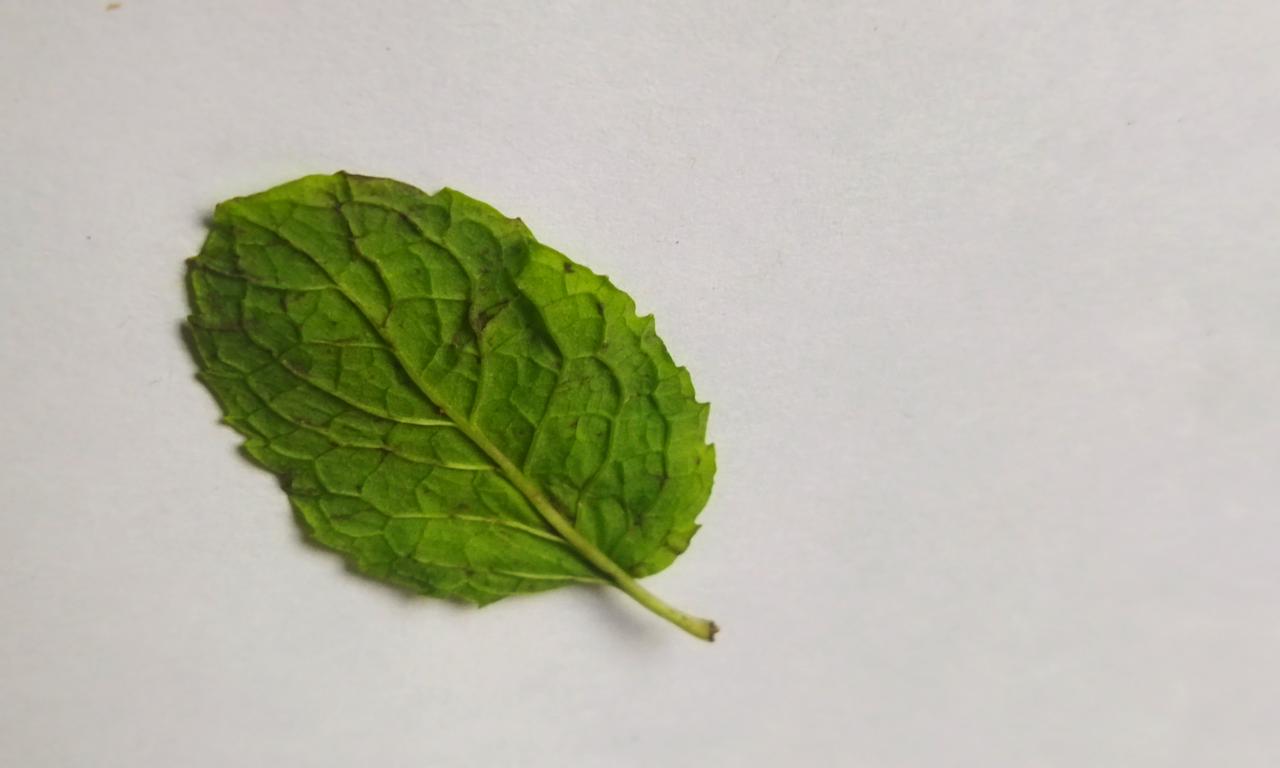
Label: Fresh